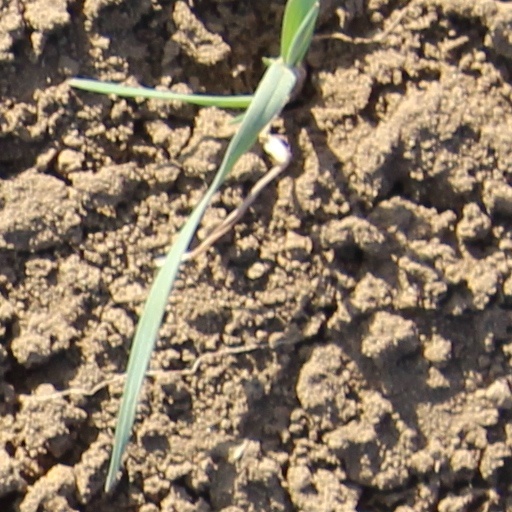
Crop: wheat